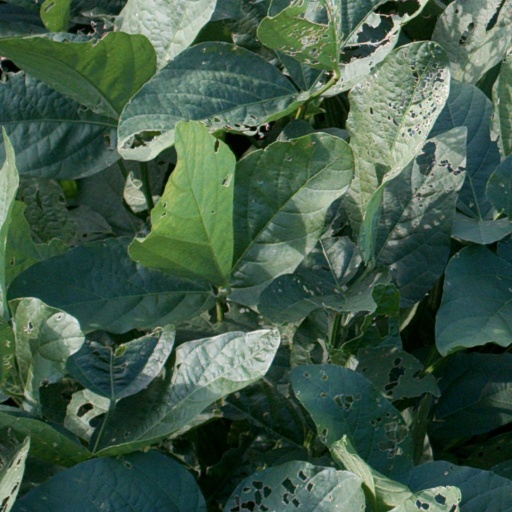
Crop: soybean